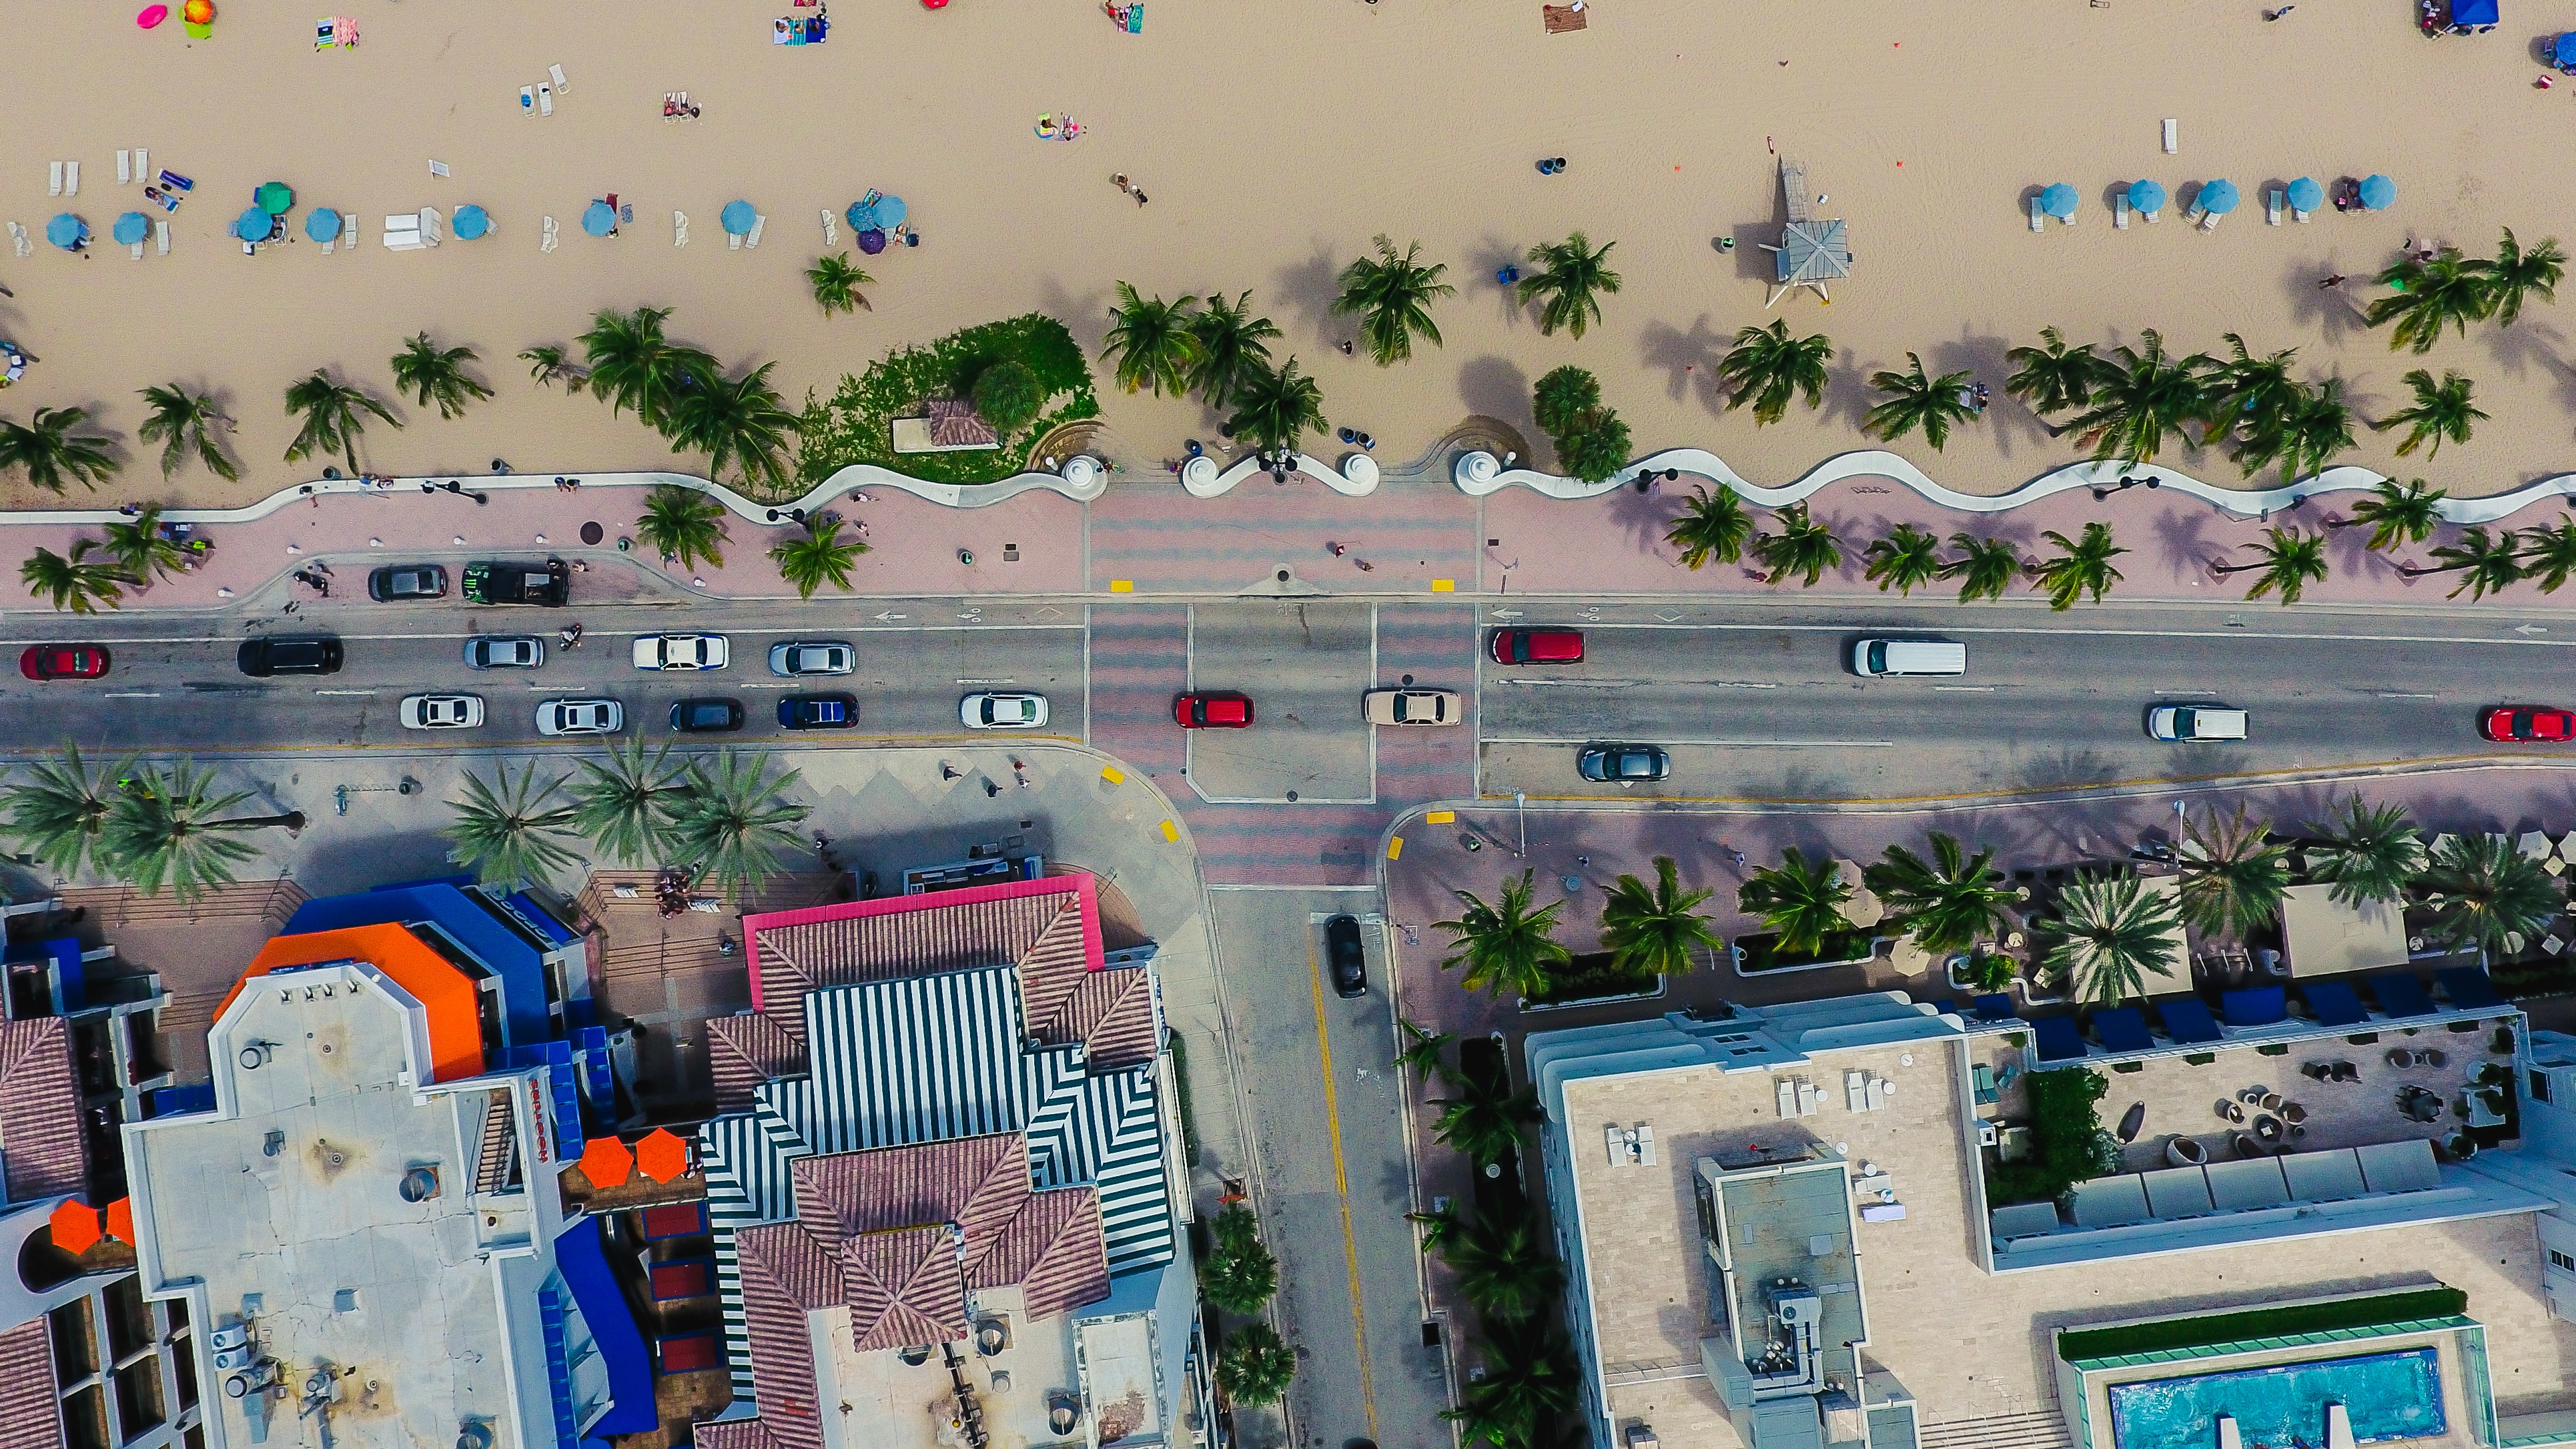
beach, road, rooftop, city, cityscape, suburb, aerial view, drone view, screenshot, neighbourhood, urban design, residential area